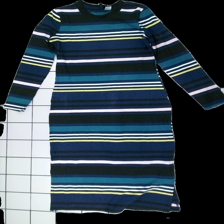
View: front
Type: Dress
Category: Ladies
Brand: H&M
Brand text on label: divided
Colors: Blue, Green, Black, Multicolor
Material: 100% polyester
Pattern: Striped
Cut: Tight
Size: 40
Season: All
Stains: Minor
Damage: fläck
Damage location: middle center
Price range: 50-100
Recommended usage: Reuse
Description: randig klänning, svaga fläckar fram